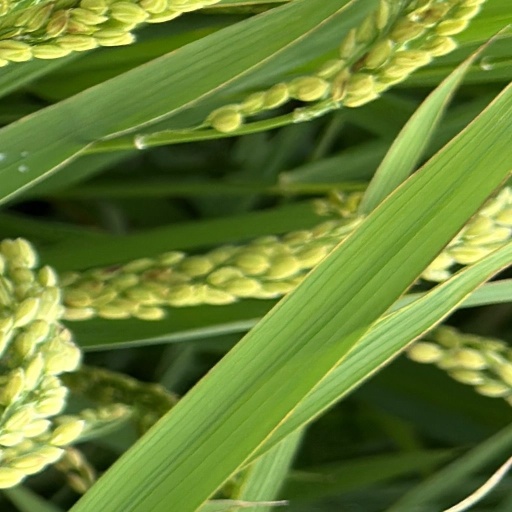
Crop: rice